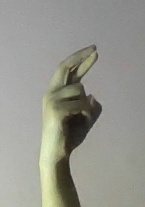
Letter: zay